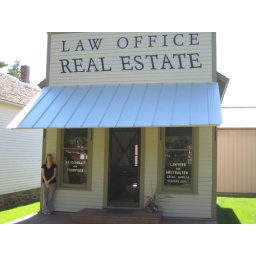
Molly standing in front of Grandpa's old office now in the Historic Village.